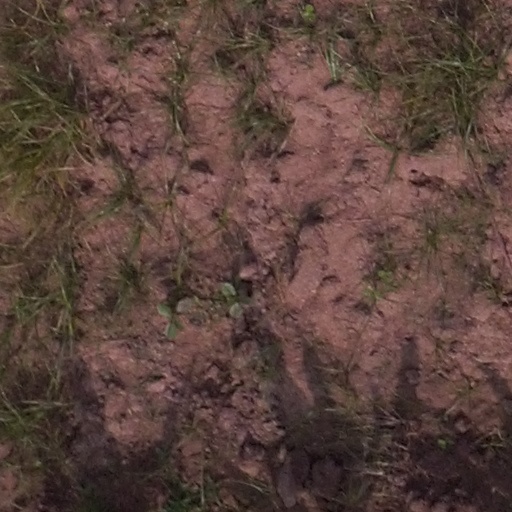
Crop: maize; corn